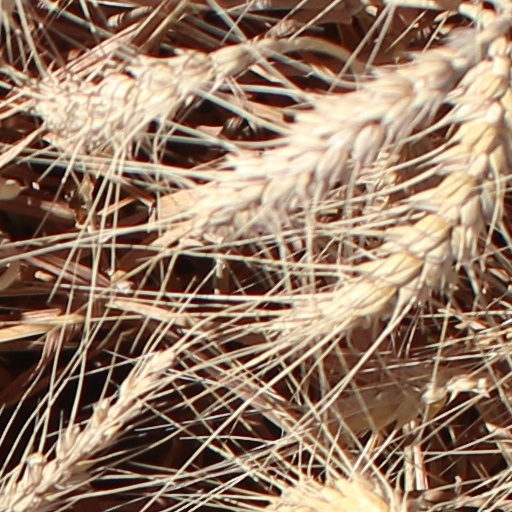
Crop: wheat